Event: Nepal Earthquake
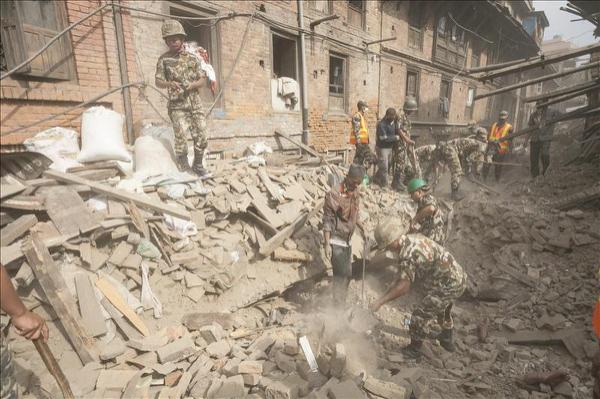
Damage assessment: damage